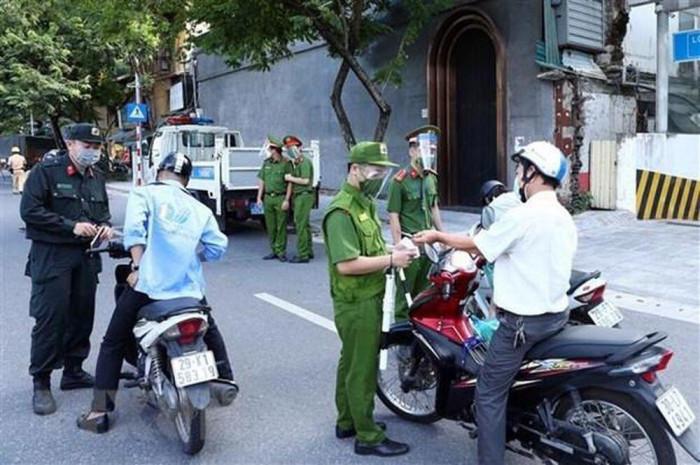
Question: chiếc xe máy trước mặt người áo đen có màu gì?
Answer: chiếc xe có màu trắng